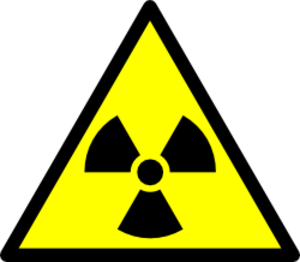
Symbole de la radioactivité.